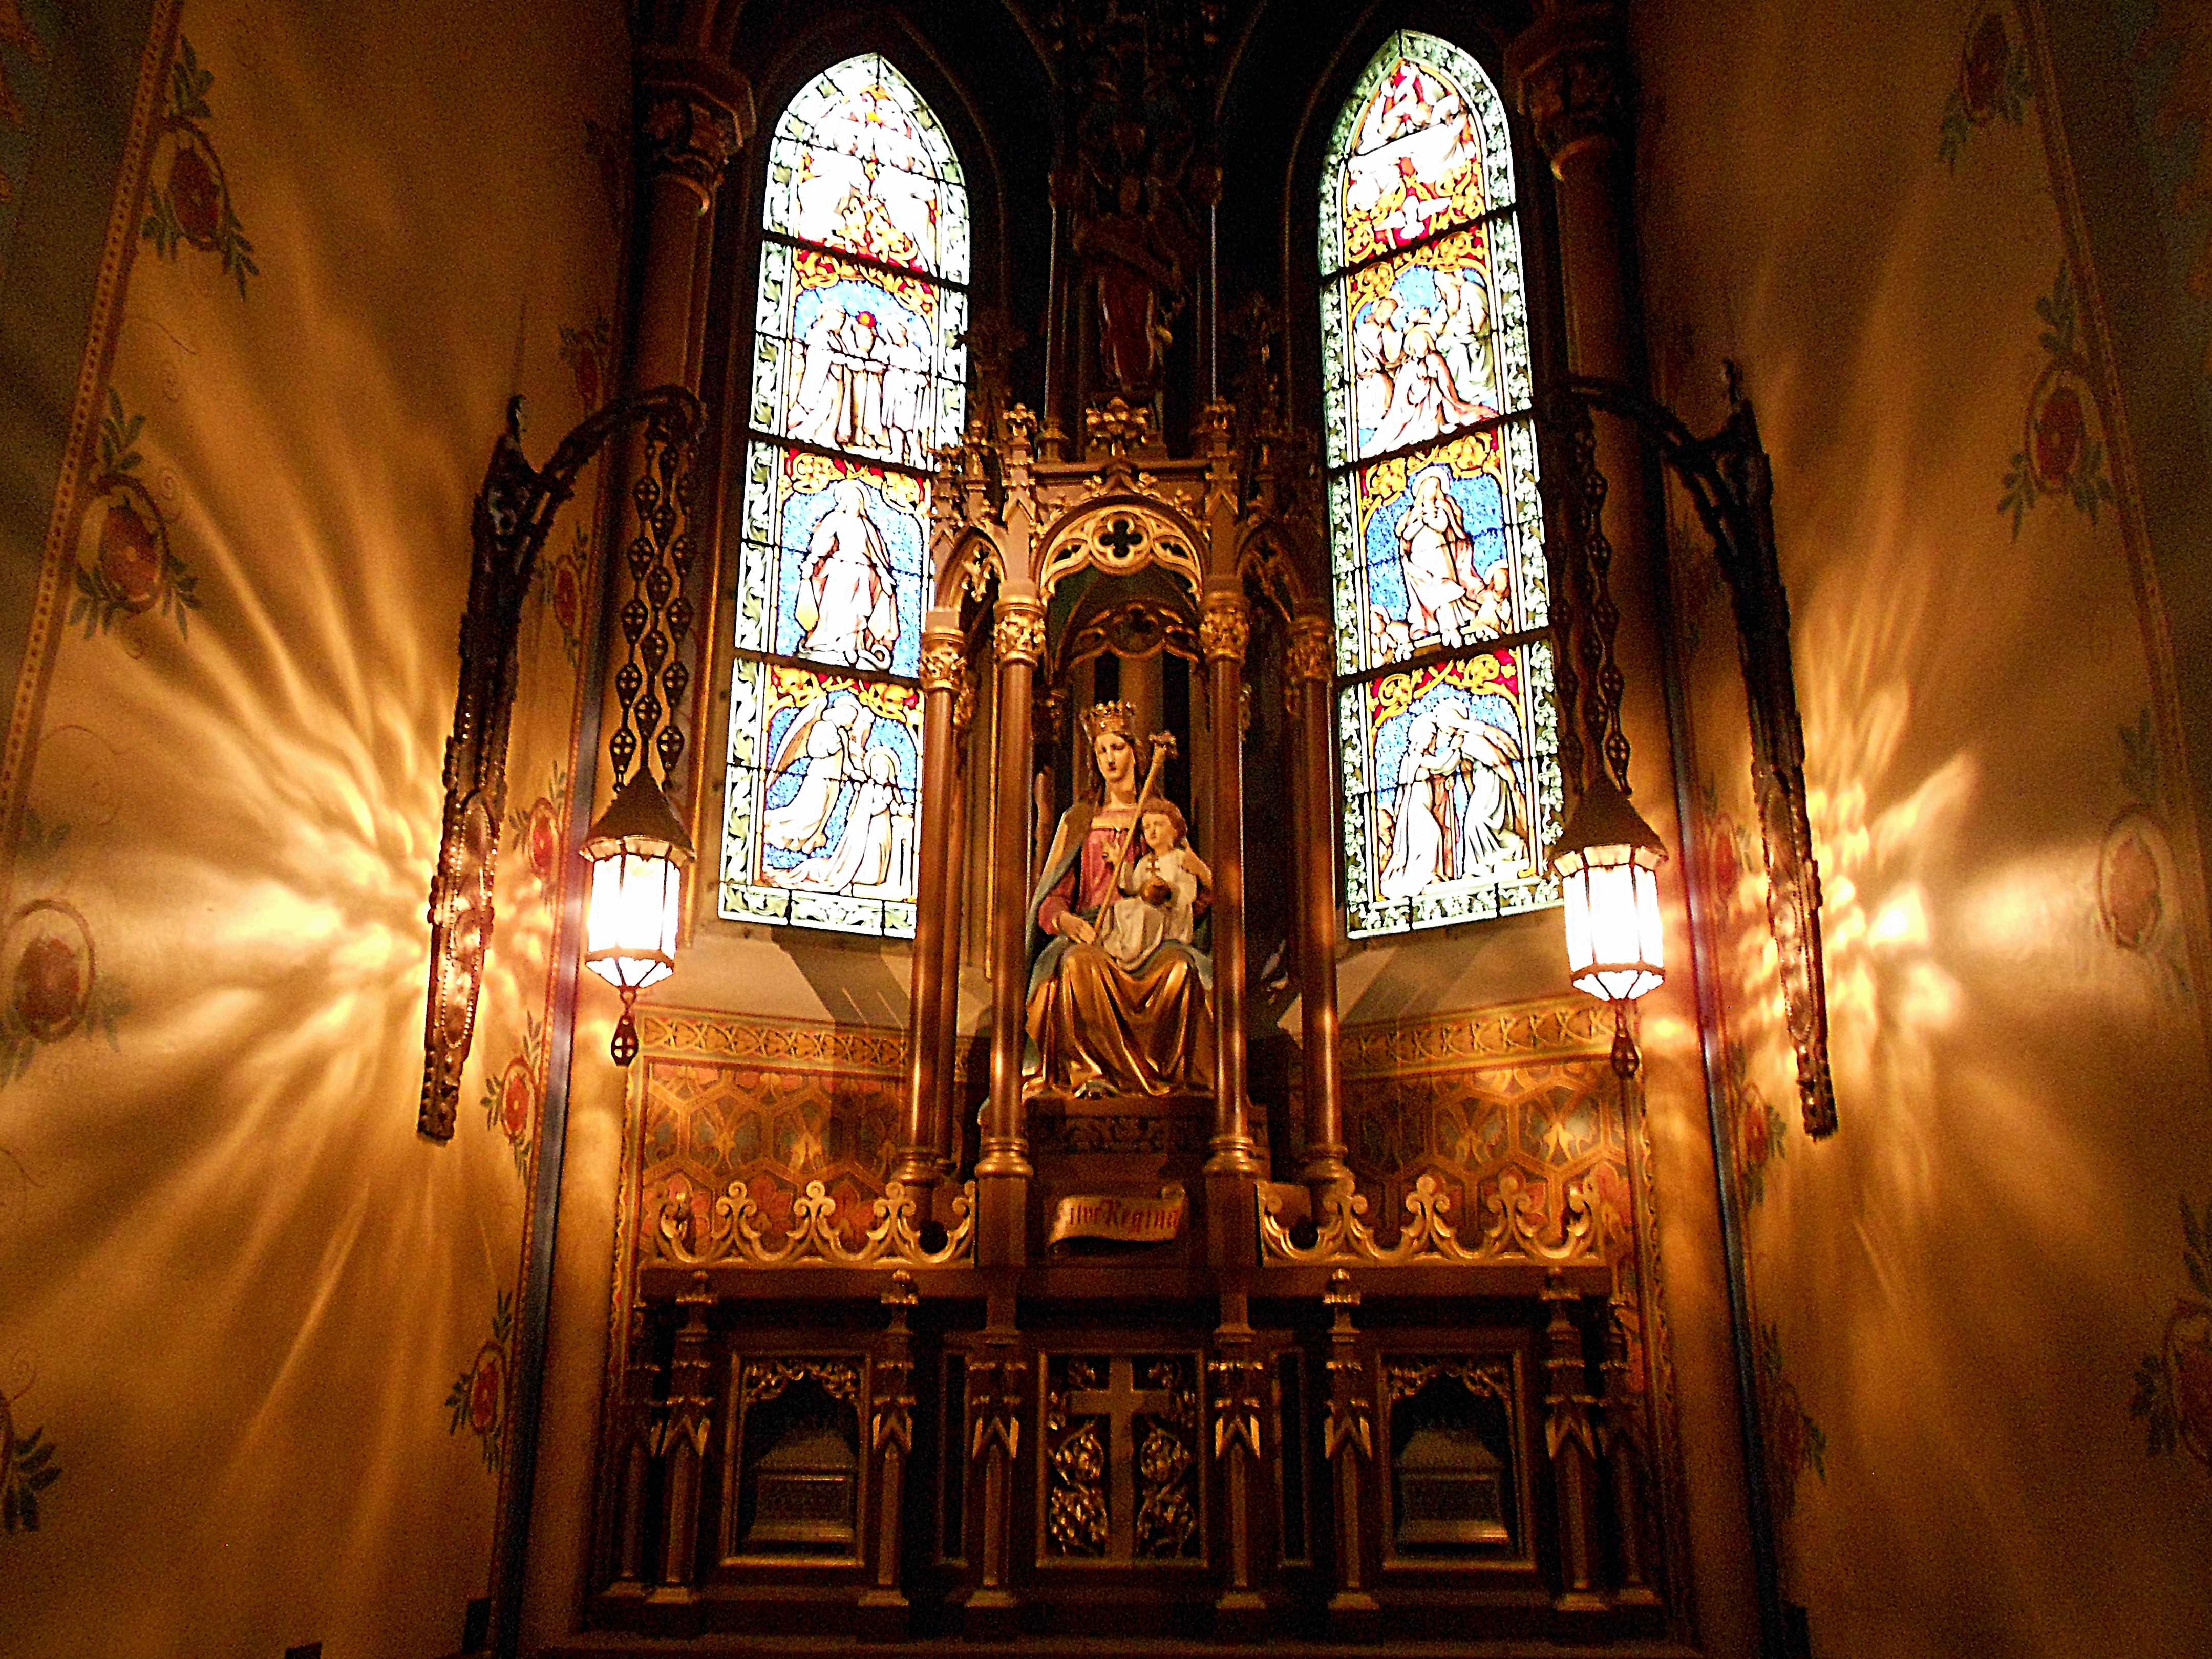
window, glass, building, religion, church, cathedral, chapel, place of worship, temple, altar, abbey, pannonhalma, devotional